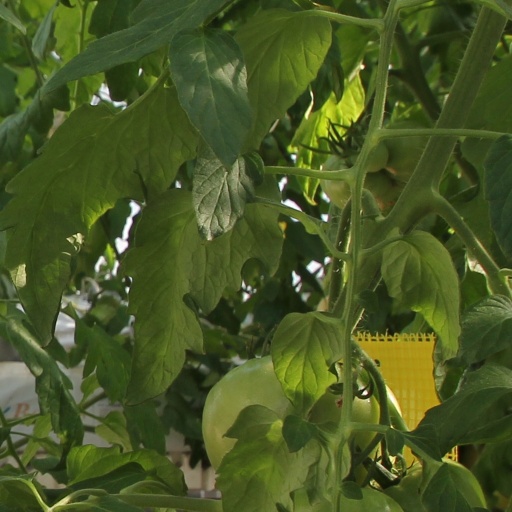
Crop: tomato